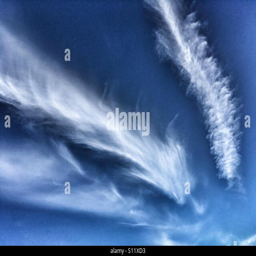
feather like clouds in a blue sky